Ruth Zarfati

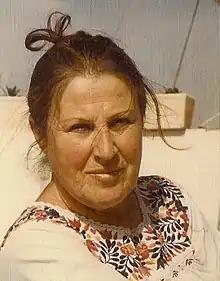
Ruth Zarfati

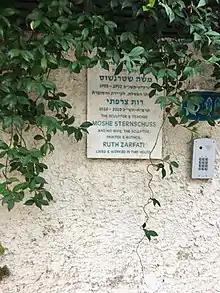
Memorial plaque for artists Moshe Sternschuss and Ruth Zarfati, located outside Birnboim 6 Street, Tel Aviv.

Ruth Zarfati was born in Petah Tikva and attended Ahad Ha'am school in the city. Her father, Yehuda Zarfati, one of the first employees of the Electric Company who helped to organize the electricity network in Petah Tikva, taught her to paint according to the rules of academic painting and cultivated in her a love of art. As a hobby, he sculpted, painted and designed toys.